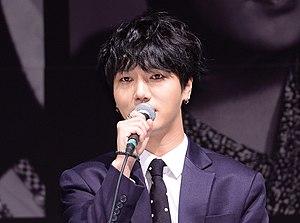
Yesung, de son vrai nom Kim Jong-woon né le 24 août 1984 à Séoul, est un chanteur, danseur et acteur sud-coréen. Il a débuté en tant que membre du boys band de K-pop Super Junior, ainsi que deux de ses sous-groupes, Super Junior-K.R.Y et Super Junior-H. Son nom de scène Yesung signifie « voix artistique » en coréen. En plus de ses activités avec le groupe, il a enregistré des chansons pour divers dramas, films, comédies musicales et a également été animateur de radio. Il a commencé sa carrière solo en 2016 avec son album, "Here I Am".